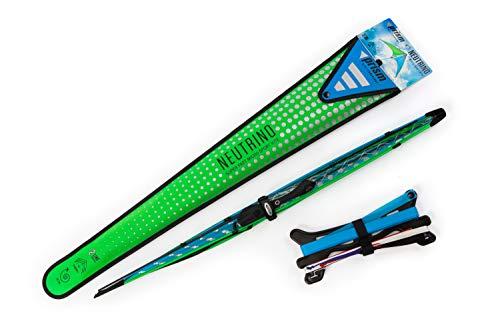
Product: Prism Kite Technology Neutrino in Green and Blue
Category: Toys & Games | Sports & Outdoor Play | Kites & Wind Spinners | Kites
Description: Includes Kite, 50 x 75” Dyneema flying lines with finger straps, dual purpose winder / control handle, 40’ streamer tail, sleeve, instruction manual.
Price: $60.79
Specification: Shipping Weight: 8 ounces (View shipping rates and policies)|ASIN: B07L93ZYQ4|Item model number: NEUG|    #1353    in Kites